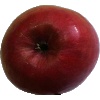
Label: apple_crimson_snow